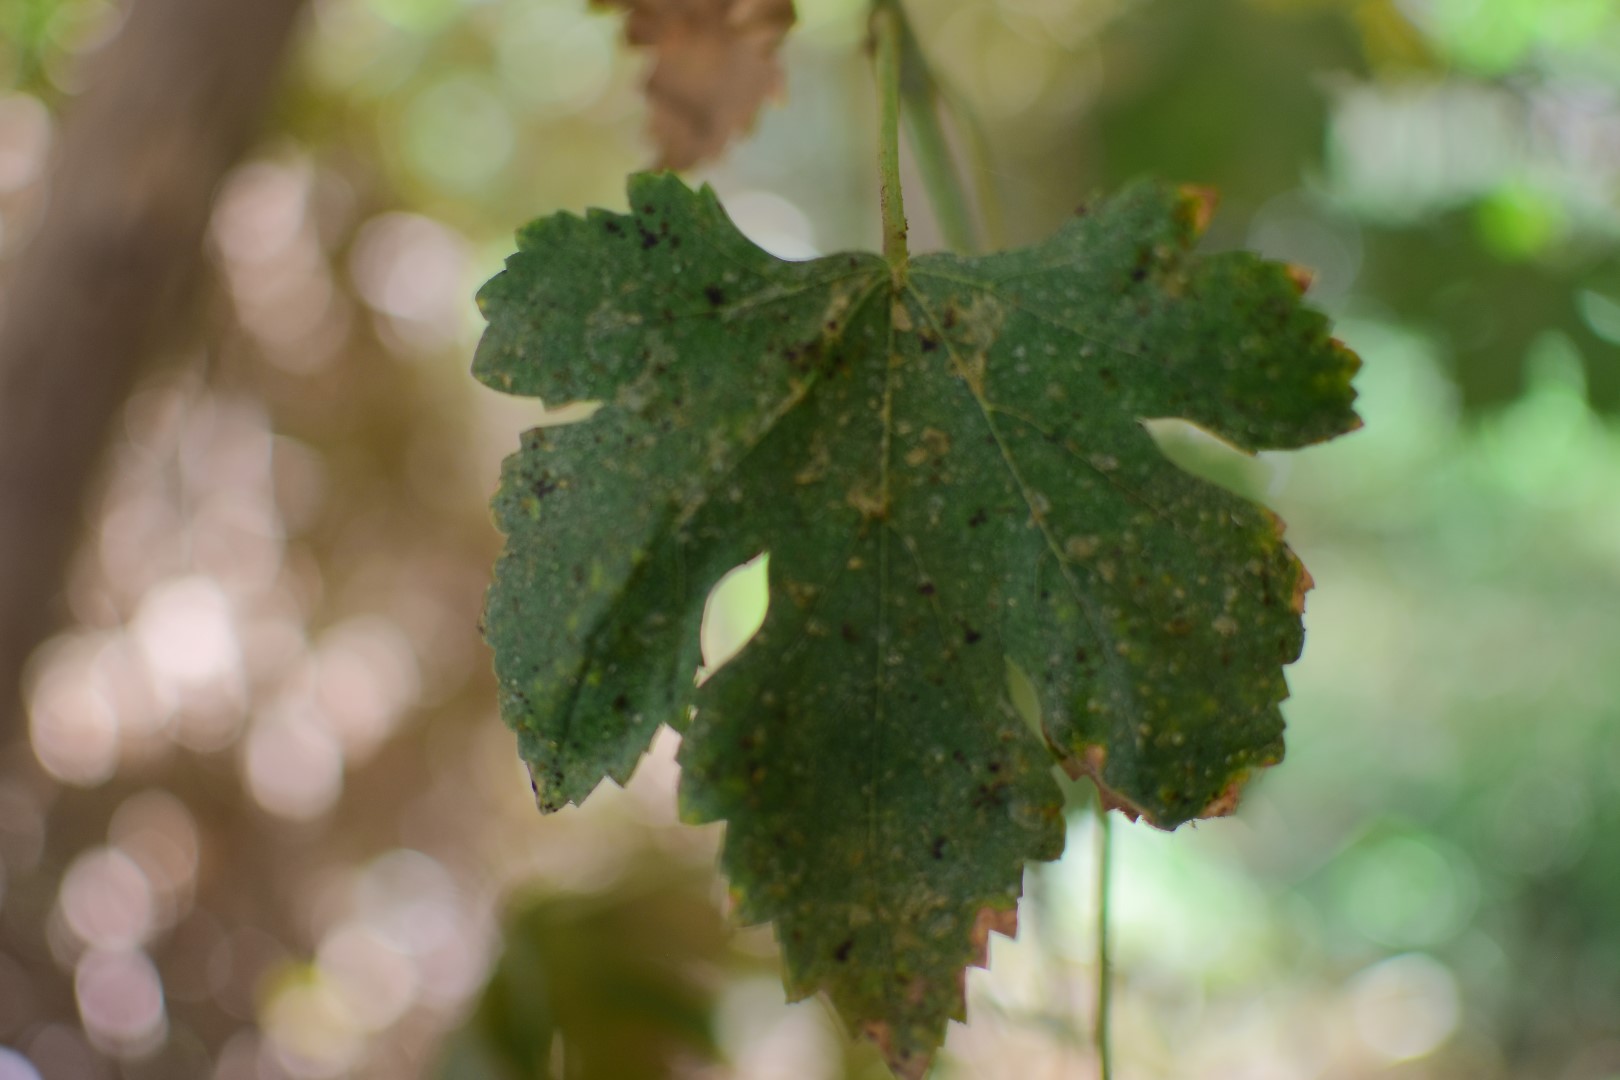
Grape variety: Halawani